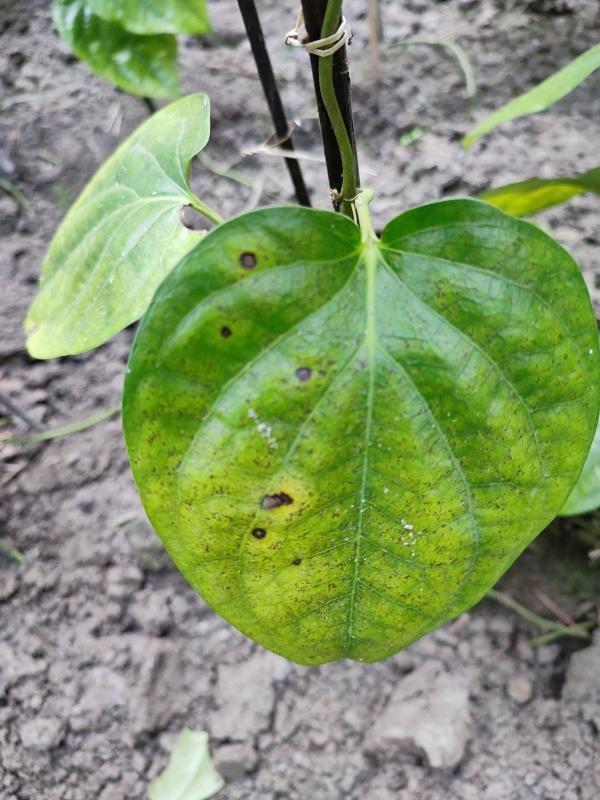
Label: Bacterial_Leaf_Disease